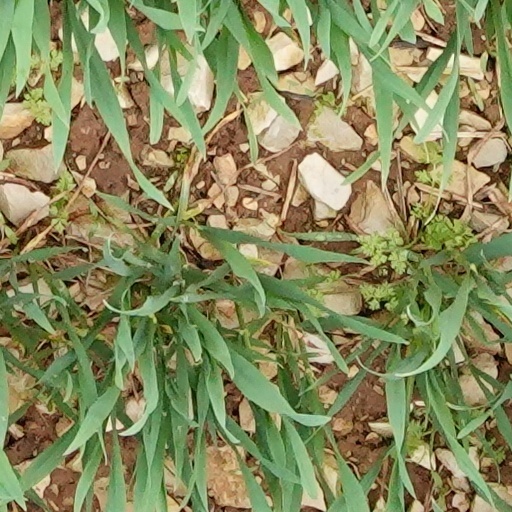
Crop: wheat